Jank (surname)

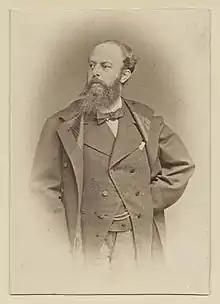
Christian Jank, about 1880

Jank is a German language family name. The family tree traces back to Hinrich Jank (1576–1673) of Oberlausitz.